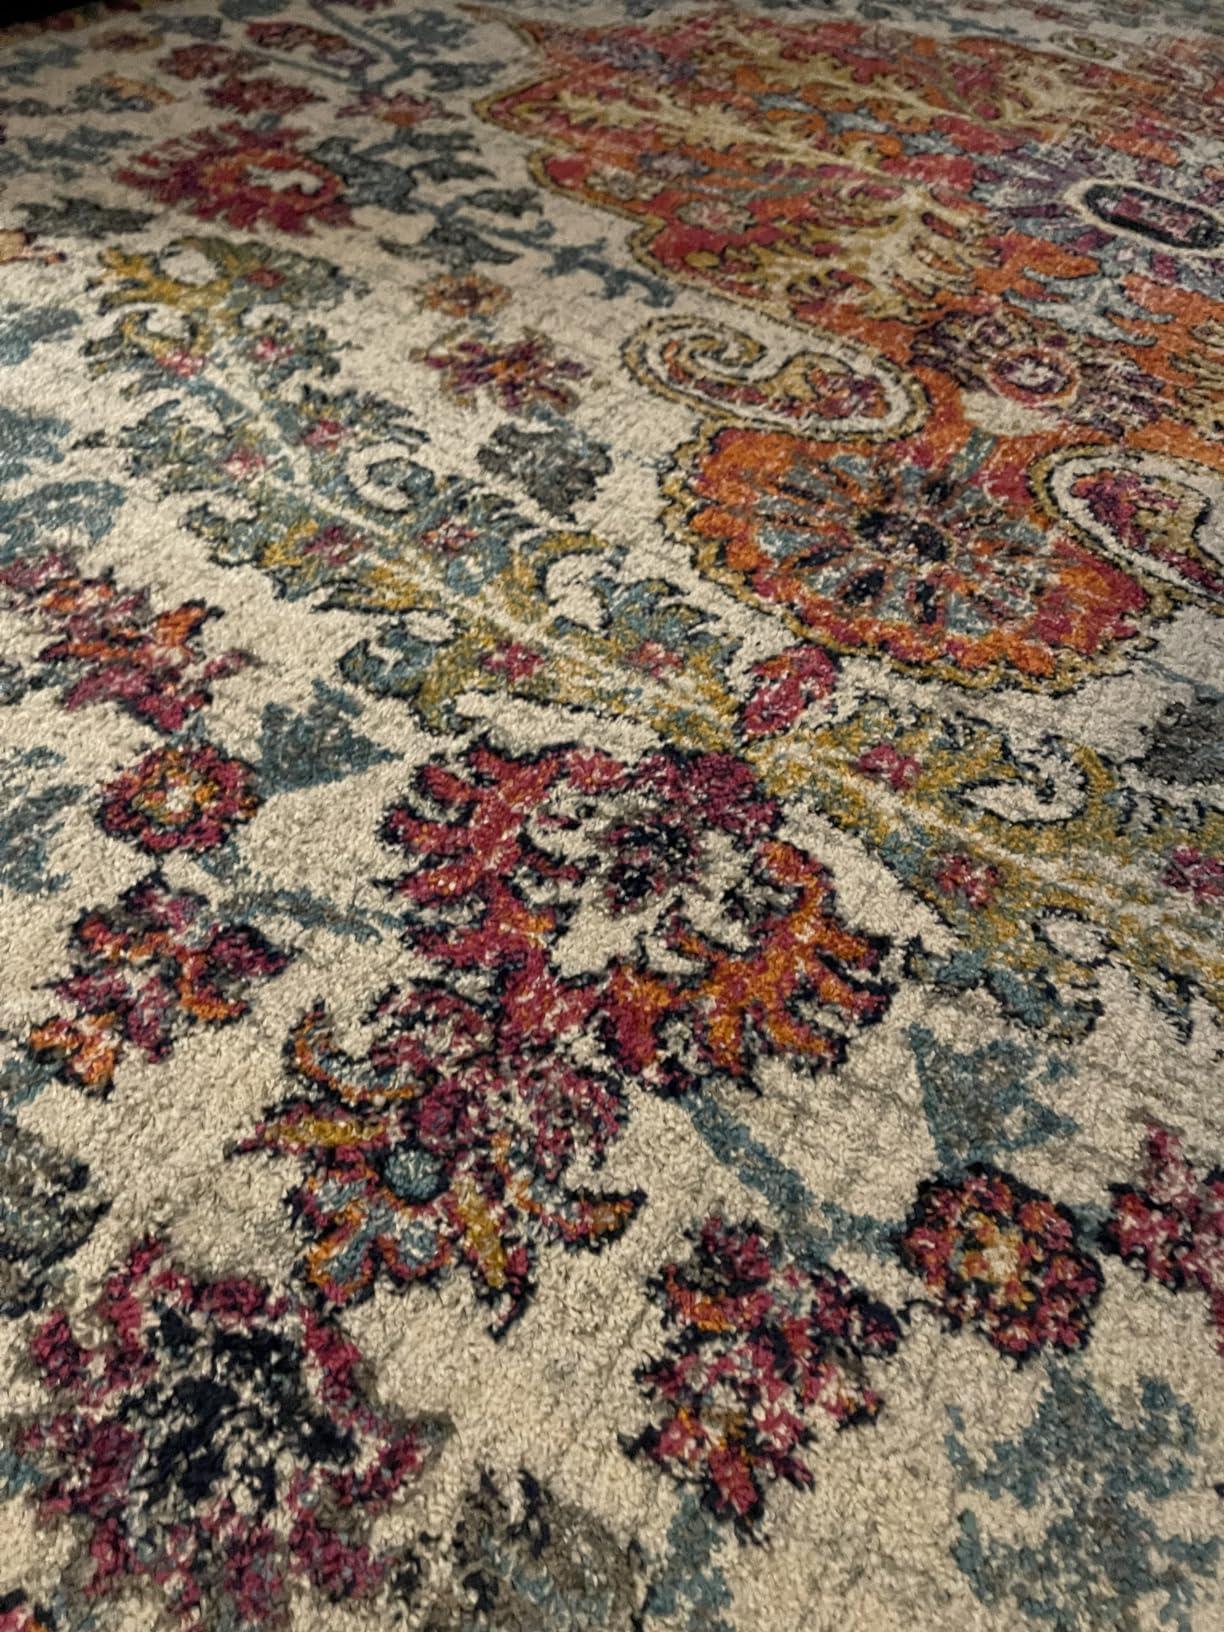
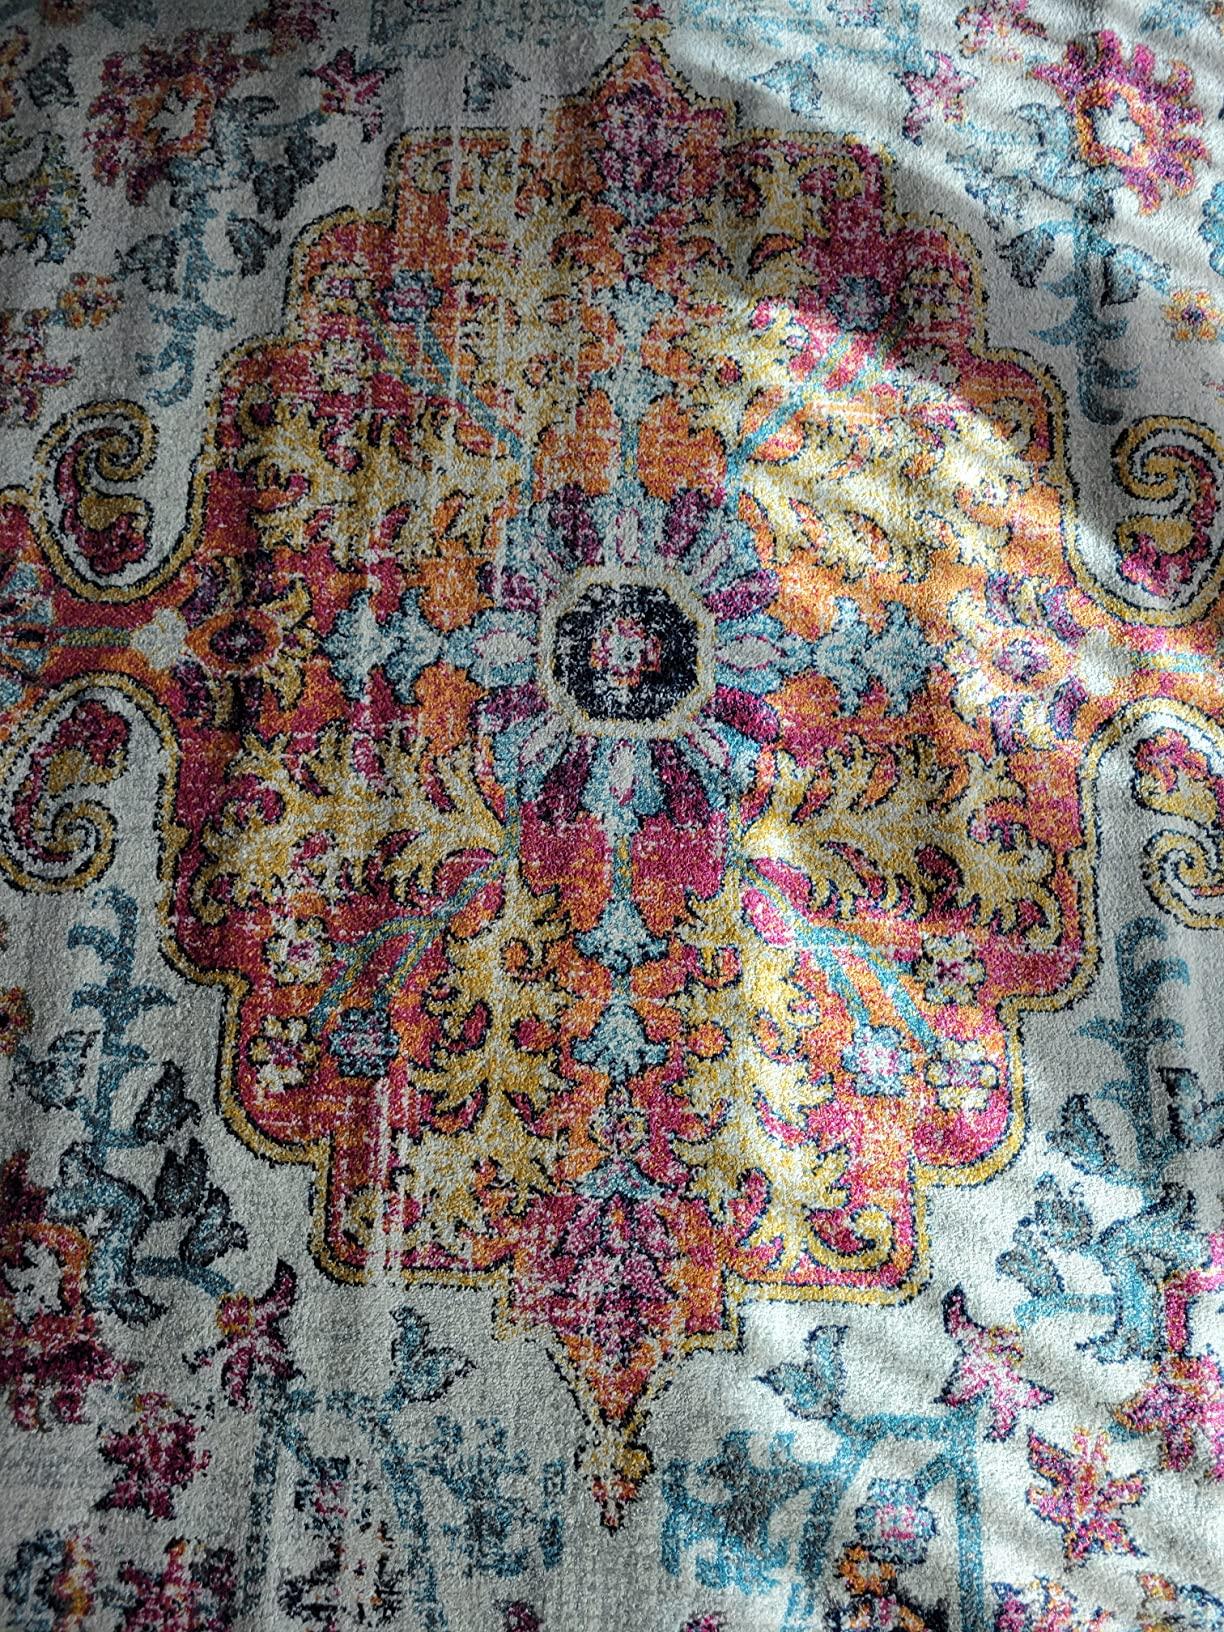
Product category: misc
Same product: yes